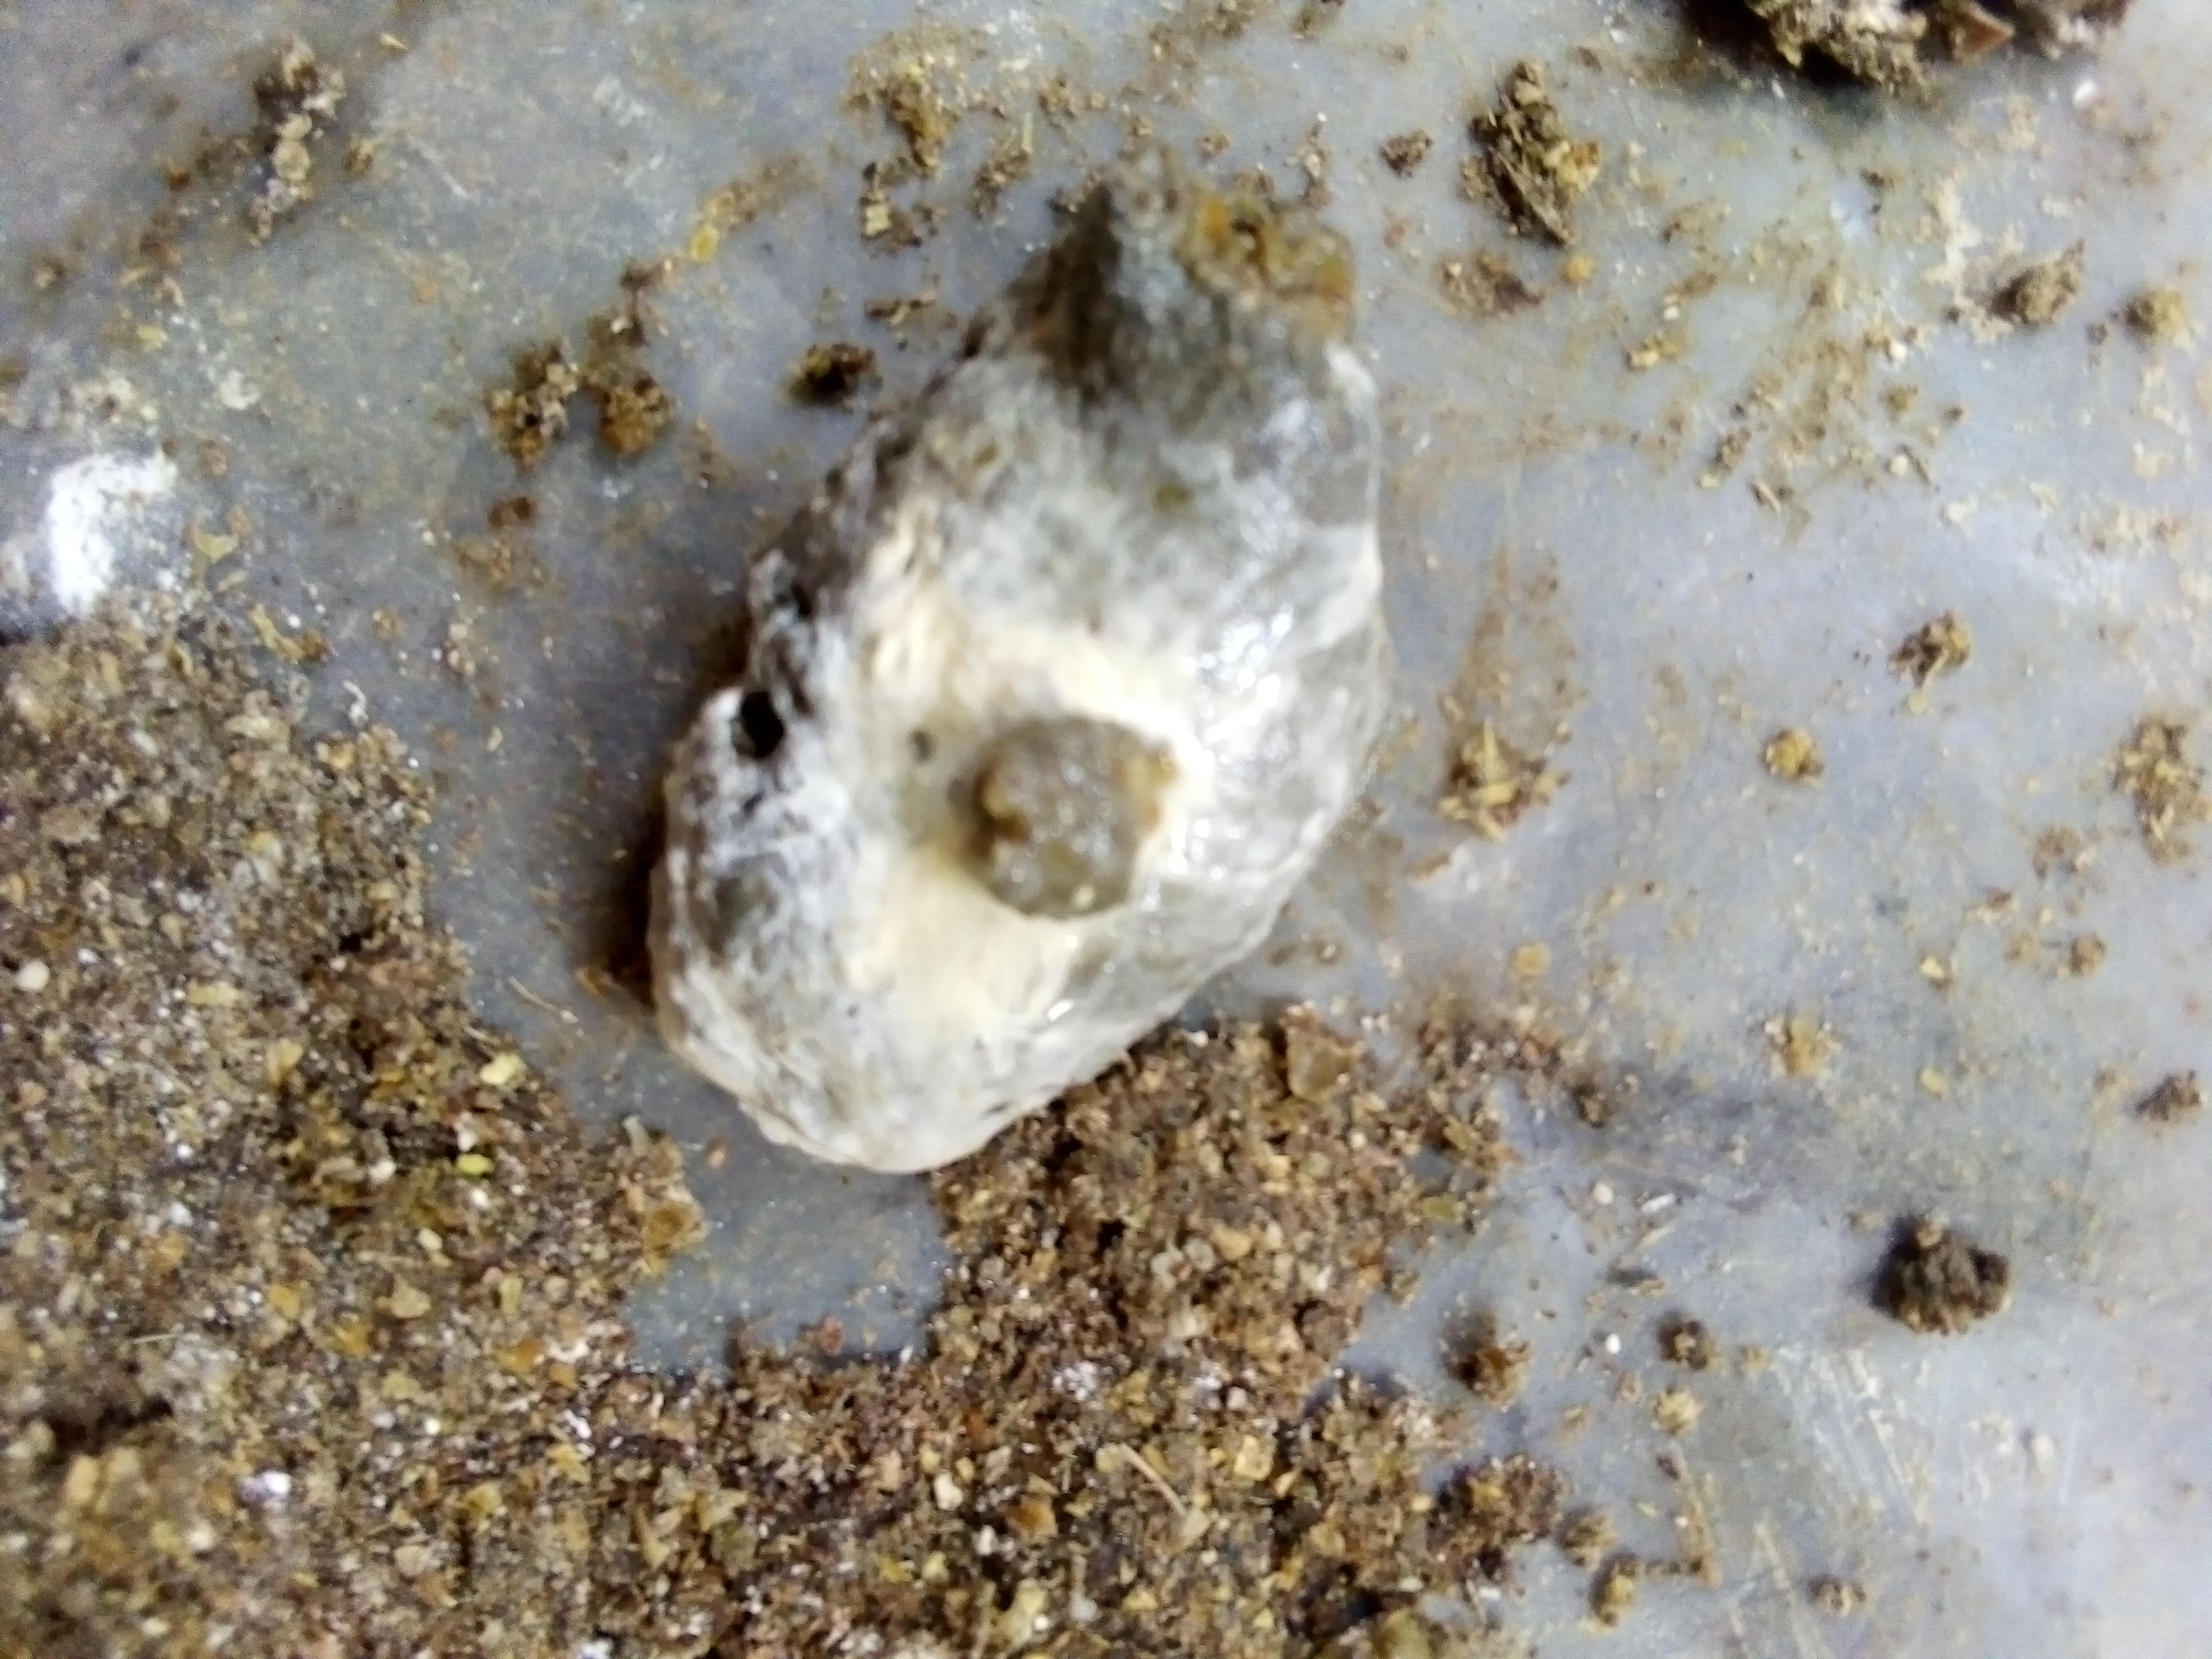
PCR-confirmed diagnosis: Salmonella